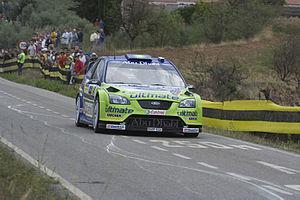
La Ford Focus est une automobile compacte produite par le constructeur américain Ford depuis 1998. Il s'agit de l'un des modèles les plus vendus au monde avec 16 millions d'unités produites pour les trois premières générations, dont 7 millions en Europe.